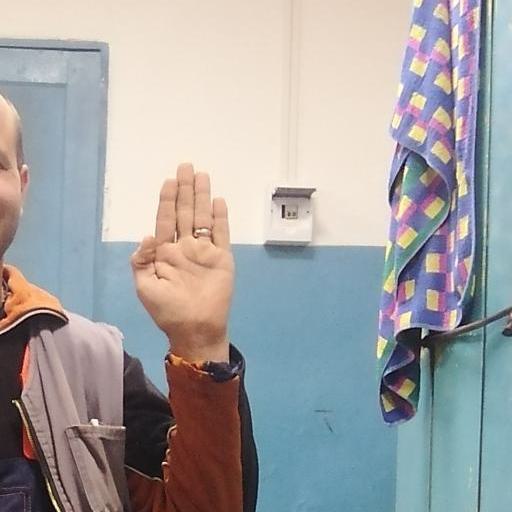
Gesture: stop